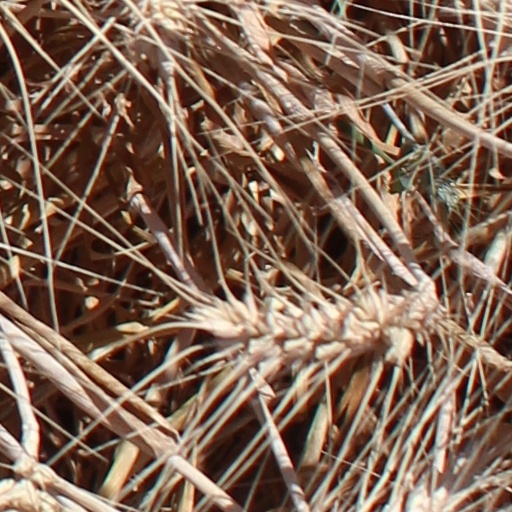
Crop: wheat